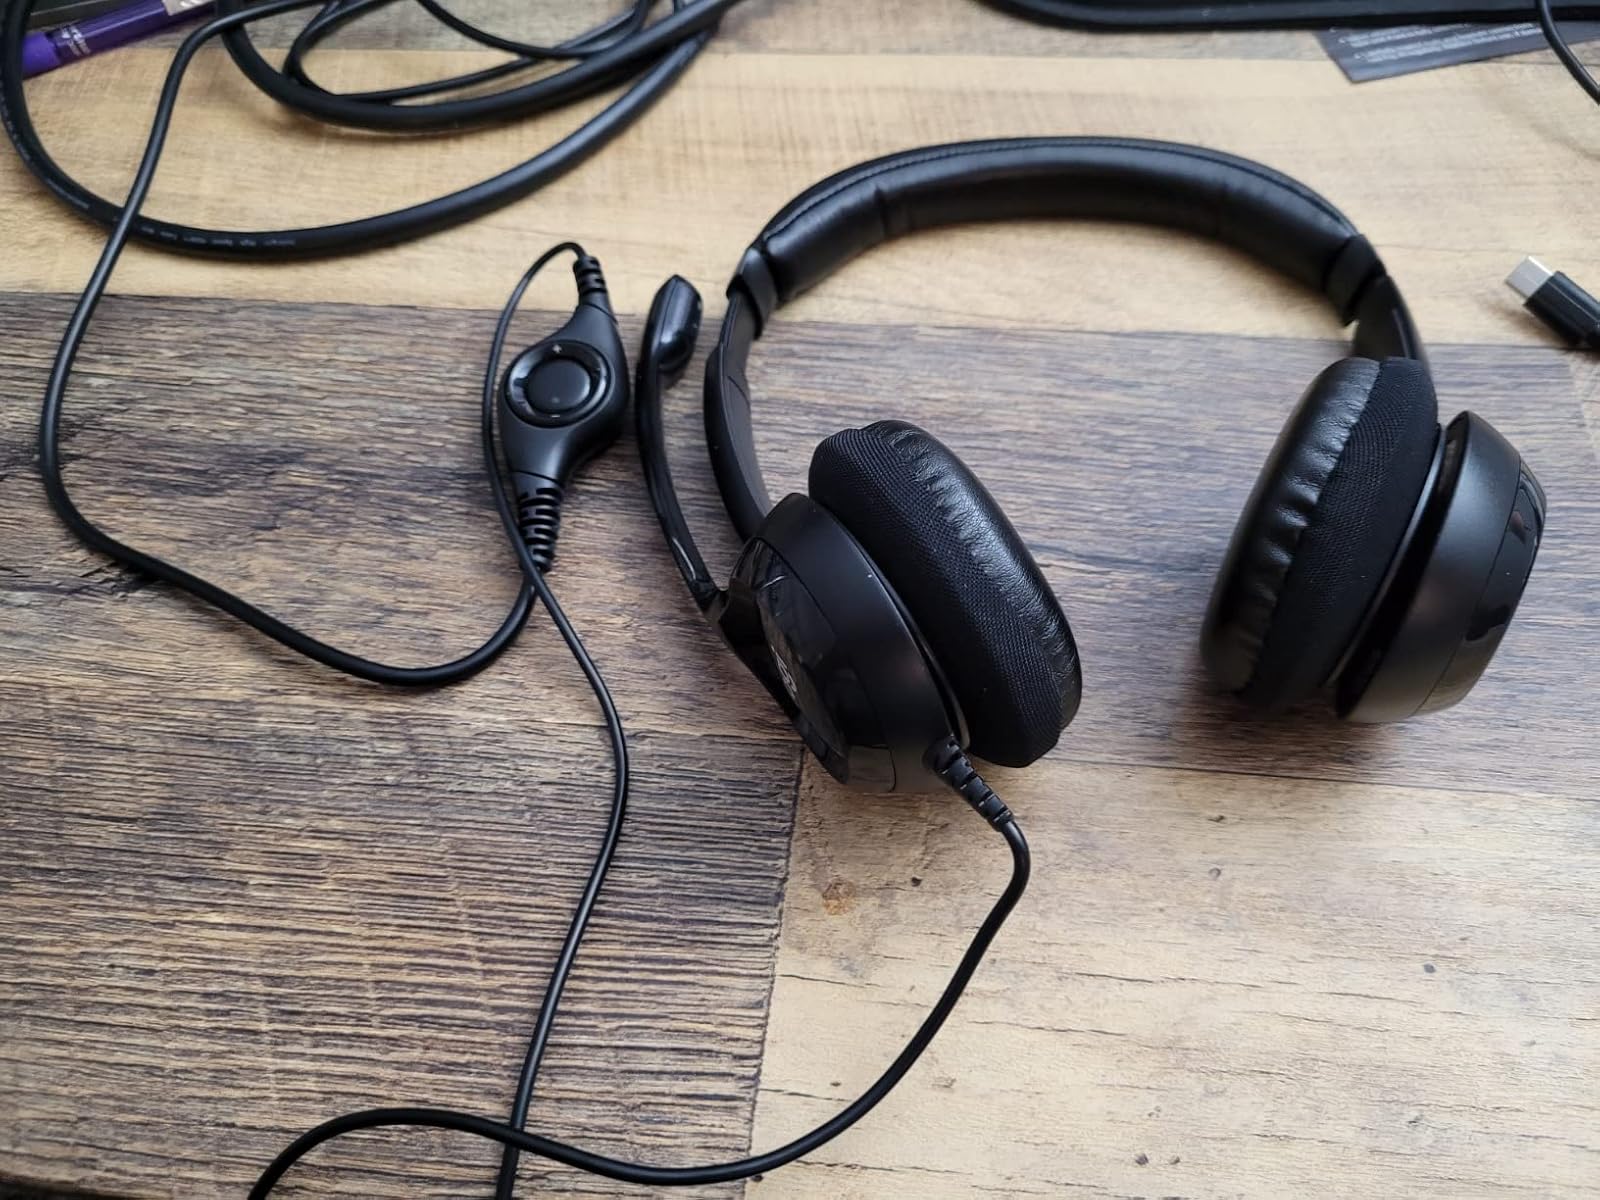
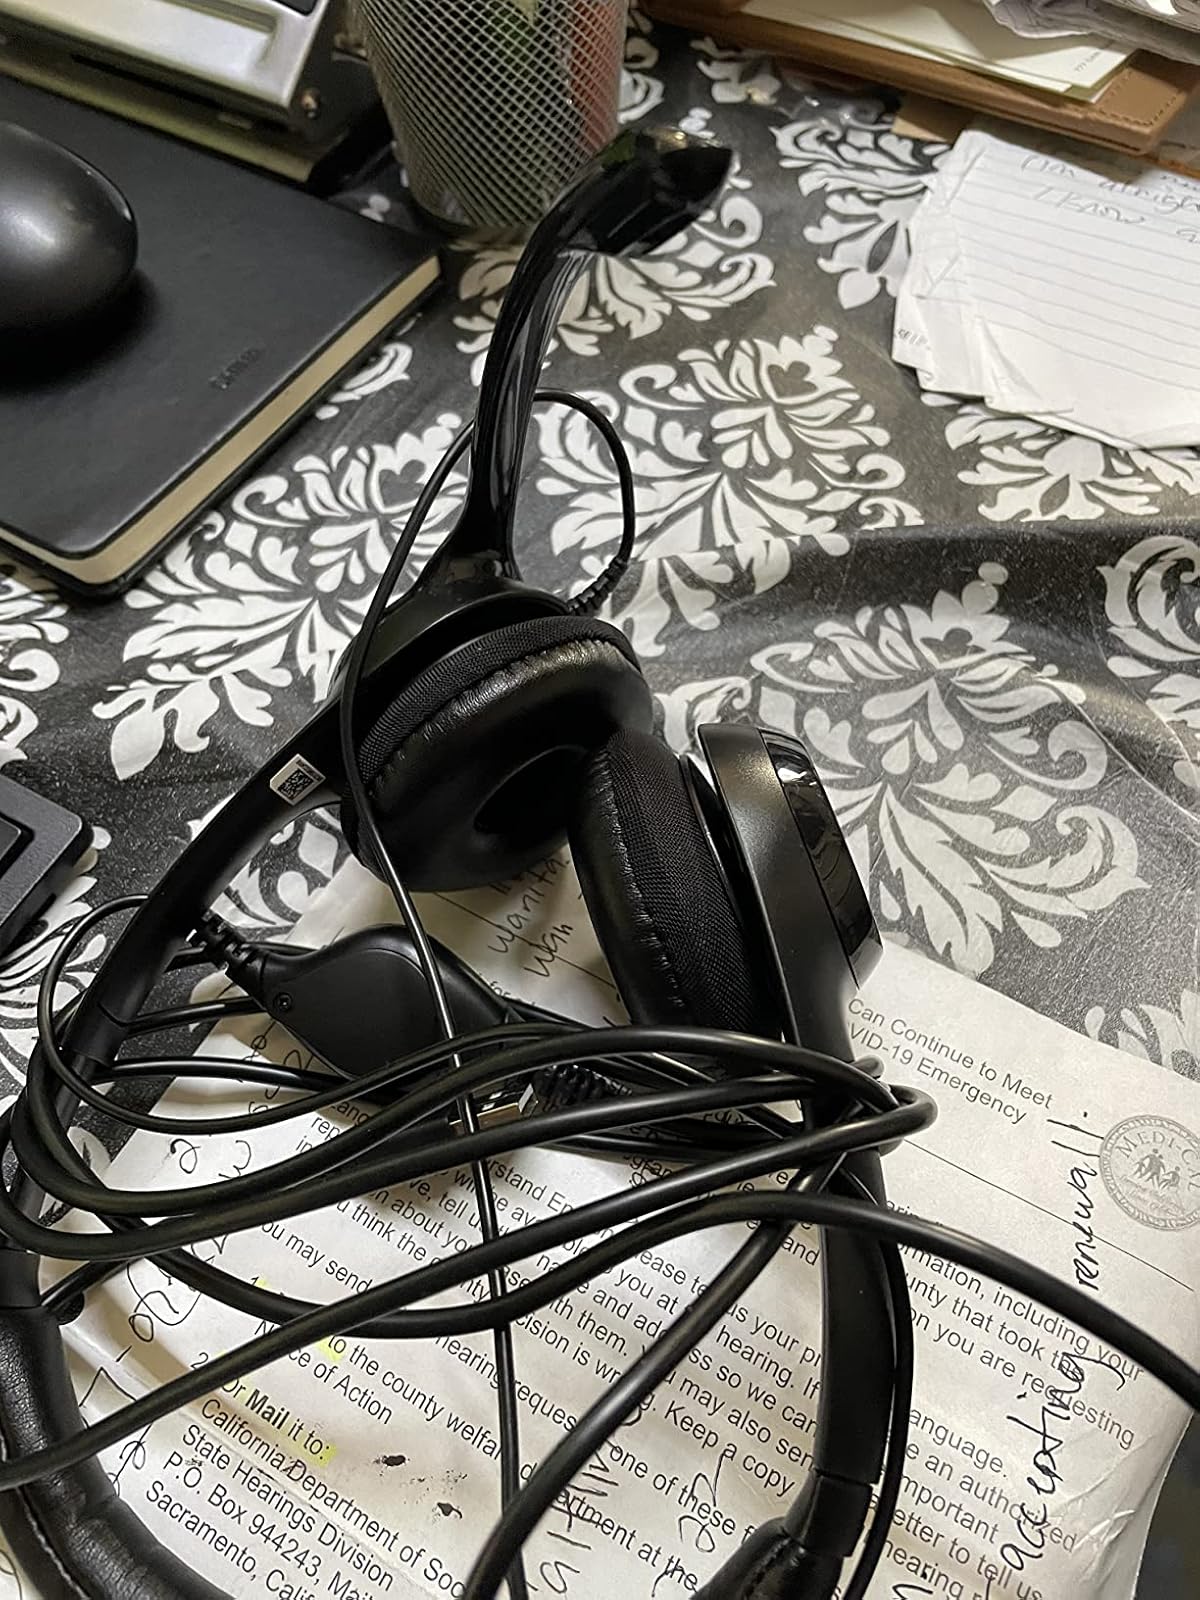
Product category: headphones
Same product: yes